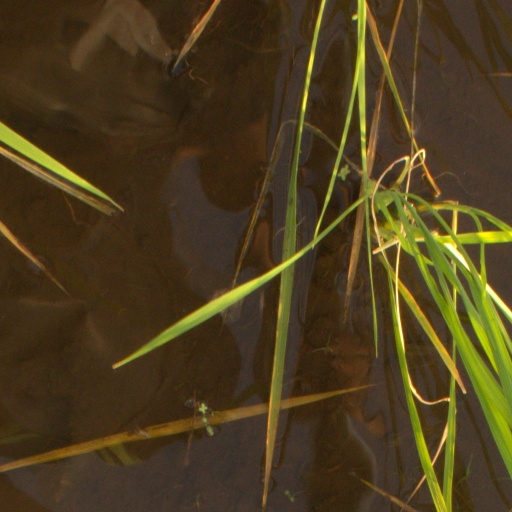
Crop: rice